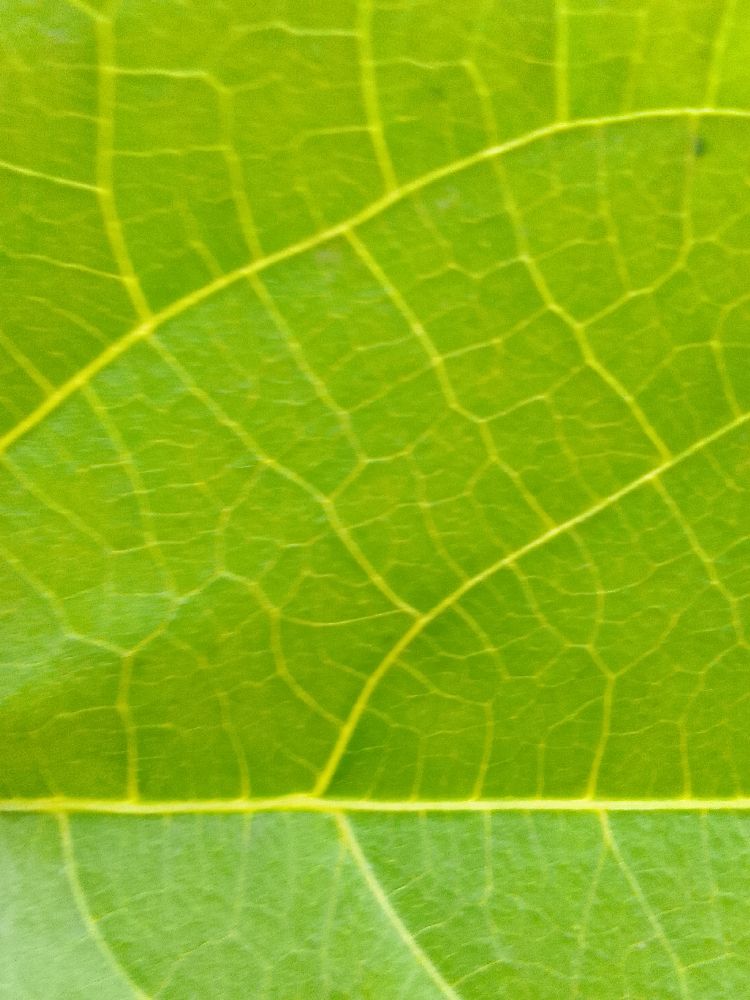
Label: healthy